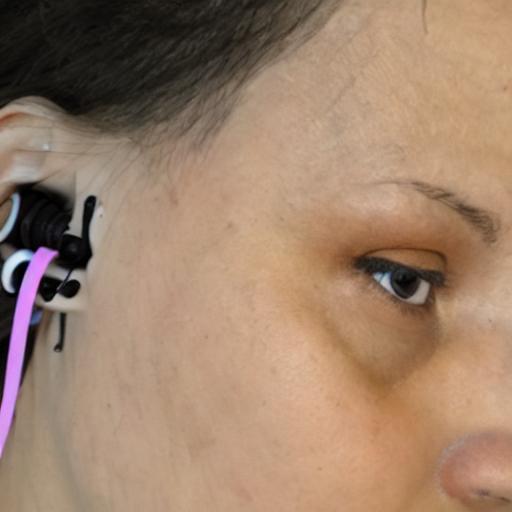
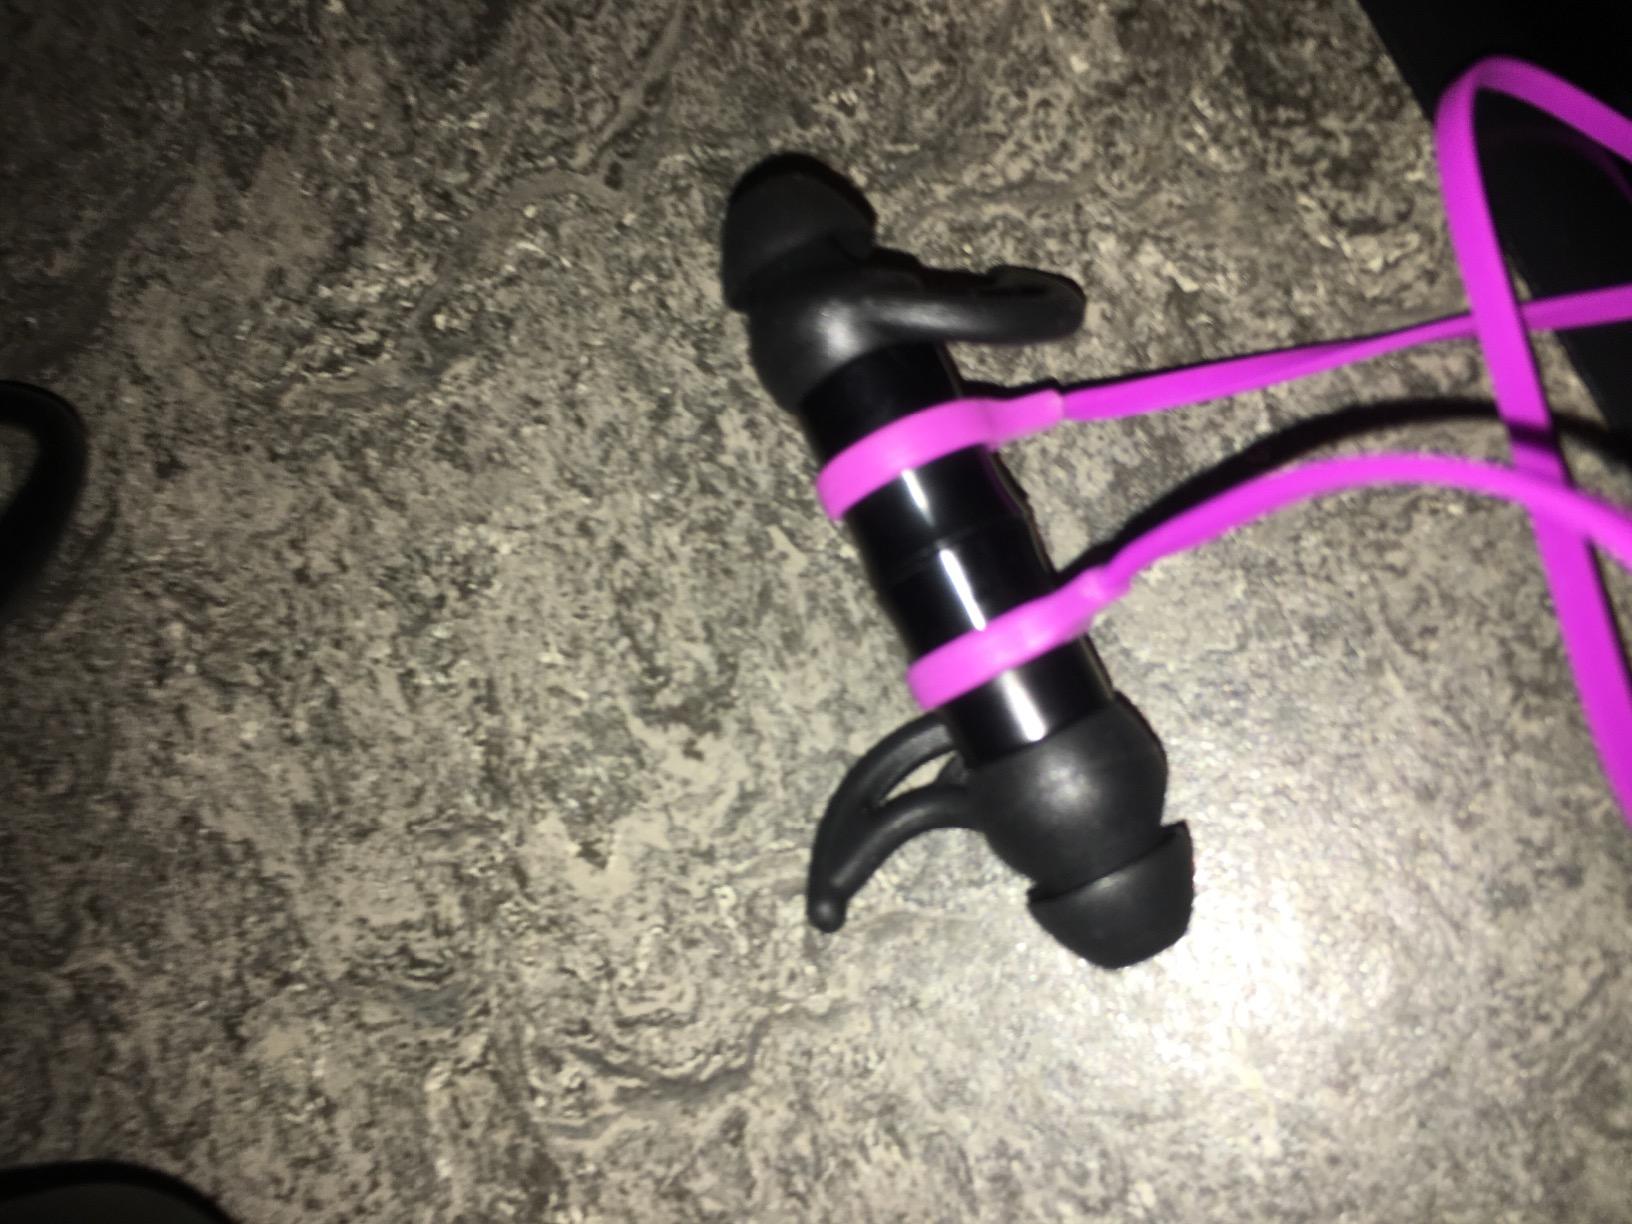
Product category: earbuds
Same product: no